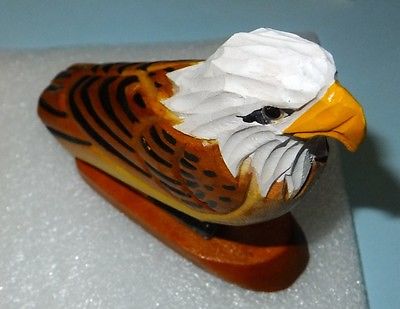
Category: stapler